Forestry in Ghana

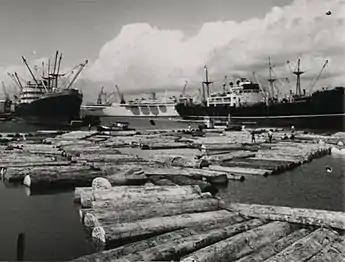
Timber logs and Timber rafting at Takoradi Harbour in Ghana in the 20th century.

The sector, however, faced several problems. The most important was severe deforestation. A century ago, Ghana's tropical hardwood forest extended from about the middle of the country southward to the sea. Moreover, nearly half the country was covered with forests, which included 680 species of trees and several varieties of mahoganies. Most of this wood has been cut. By the early 1990s, only about one-third of the country was still forested, and not all of this was of commercial value. This situation has forced the government to make difficult choices between desperately needed hard currency earnings and conservation. The Forest Resource Management Project, part of the economic recovery program (ERP), was initiated in 1988, and in 1989 the government banned log exports of eighteen species. The government later extended the list and imposed high duties on other species, planning to phase out log and air-dried timber exports altogether by 1994.